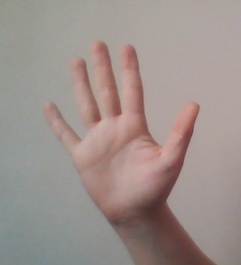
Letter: sheen